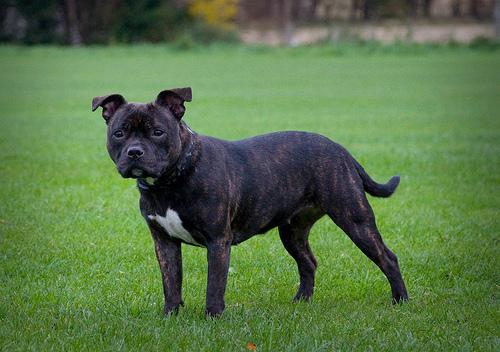
Breed: staffordshire bull terrier